Arya Vaidya Sala

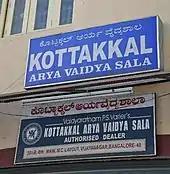
Kottakkal Arya Vaidya Sala has branches across India

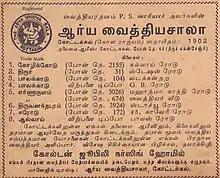

AVS group manages five hospitals with inpatient facilities with a total capacity of over 400 beds, three under the brand name of "Ayurvedic Hospital and Research Centre" (AH&RC) one under the name, "Charitable Hospital" and the fifth - a new Ayurvedic hospital at Baddi, Himachal Pradesh. "AH&RC Kottakkal", the flagship hospital, is based in Kottakkal, and has a capacity of 300 beds. Established in 1954, the hospital provides traditional Kerala preparatory therapies along with classical panchakarma treatment. It is known to be a referral hospital and the patient profile is multiethnic. "AH&RC Delhi" is located at Karkardooma in East Delhi and is a 49 bedded facility. "AH&RC Kochi" is situated in Thrikkakkara while the "Ayurvedic Hospital Baddi" is situated at Baddi, Himachal Pradesh, www.aryavaidyasalabaddi.com.